San Giovanni Battista dei Celestini

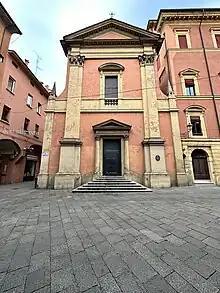
Façade of the Church

The convent has been used as a meeting hall for the Council of Thirty, and other government and public offices over the centuries. In 2011 it was also home to a state archive.